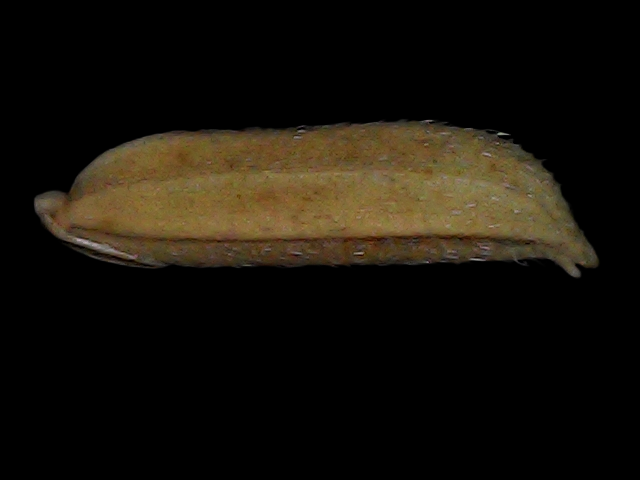
Rice variety: Bd87